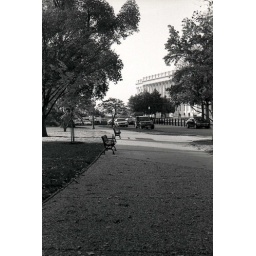
We laid in the grass outside the capitol for about 30 minutes. A bird pooped on me.